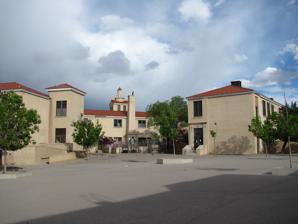
Building: Monte Vista Elementary School (Albuquerque, New Mexico)
Country: United States of America
Year built: 1931
United States historic place Monte Vista Elementary School U.S. National Register of Historic Places NM State Register of Cultural Properties Show map of New Mexico Show map of the United States Location 3211 Monte Vista Blvd. NE, Albuquerque, New Mexico Coordinates 35°04′58″N 106°36′35″W / 35.08278°N 106.60972°W / 35.08278; -106.60972 Built 1931 Architect T. Charles Gaastra Architectural style Mediterranean Revival NRHP reference No. 81000399 NMSRCP No. 830 Significant dates Added to NRHP August 12, 1981 Designated NMSRCP June 26, 1981 Monte Vista Elementary School is a public elementary school in the Nob Hill neighborhood of Albuquerque , New Mexico , whose campus is listed in the New Mexico State Register of Cultural Properties and the National Register of Historic Places . It is notable as one of the city's best examples of Mediterranean Revival architecture and as the historical focal point of the surrounding neighborhood. It is a part of Albuquerque Public Schools . History In the 1920s and 30s Albuquerque was undergoing rapid development along Central Avenue in the area then known as the East Mesa, the high ground just east of the present alignment of Interstate 25 . One of the new developments was the Monte Vista Addition, which was laid out in 1926 leaving room for a future elementary school at the intersection of two diagonal boulevards, Monte Vista and Campus. Albuquerque Public Schools originally planned to build a ten-classroom school, but scaled the plans back to eight classrooms to cut costs. The school was budgeted at $77,500 and was designed by local architect T. Charles Gaastra , who also designed the nearby Hendren Building some years later. Monte Vista opened to the public on February 1, 1931, and has remained in use for its original purpose ever since. A 1947 addition extended the wings at the rear of the building, adding more classrooms to keep up with increasing enrollment. A separate cafeteria building was added in 1965. In 1981, the school was added to the New Mexico State Register of Cultural Properties and the National Register of Historic Places . Architecture The historic main building at Monte Vista was designed by local architect T. Charles Gaastra in the Mediterranean Revival style. The plan is complex but carefully aligned with respect to the wedge-shaped corner of Monte Vista and Campus Boulevards. The school has four classroom wings projecting from a central block punctuated by an arched front entrance, elaborately ornamented with molded terra cotta , and a square tower with a domed cupola . Shallowly pitched tile roofs and tan stuccoed walls complete the Mediterranean appearance. The rear of the building, including the 1947 additions, has two stories, while the front has one. The windows used are generally 6-over-6 sashes . Wikimedia Commons has media related to Monte Vista School . References